Hesperocyparis abramsiana

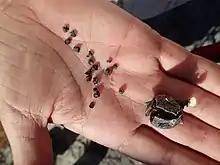
Close up of Santa Cruz cypress seeds.

The reproductive age of the Santa Cruz cypress is on average 11 years of age. Seed viability falls to 10 percent by the time a tree is 30 years old. Like some other coniferous trees, the seed-bearing cones of the Santa Cruz cypress depend on fire to heat open the cone and release the seeds. The fires burn the vegetation in the area, including the parent tree. The seeds of the cypress are then able to germinate without the competition of other plants in the area.